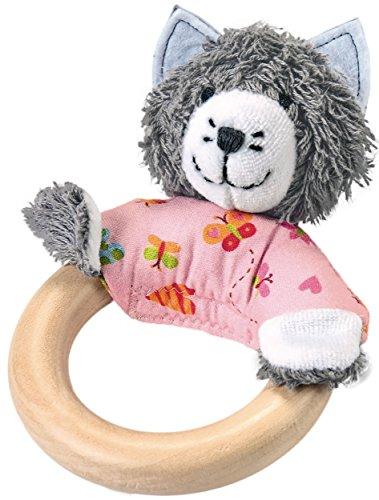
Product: Kathe Kruse - in The Garden - Wooden Cat Grabbing Toy
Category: Toys & Games | Baby & Toddler Toys | Rattles & Plush Rings
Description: Kathe Kruse products are designed so kids will love them and parents can trust them.
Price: $19.00